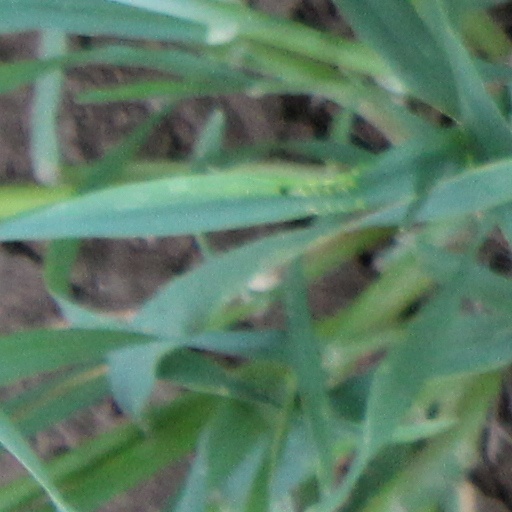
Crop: wheat